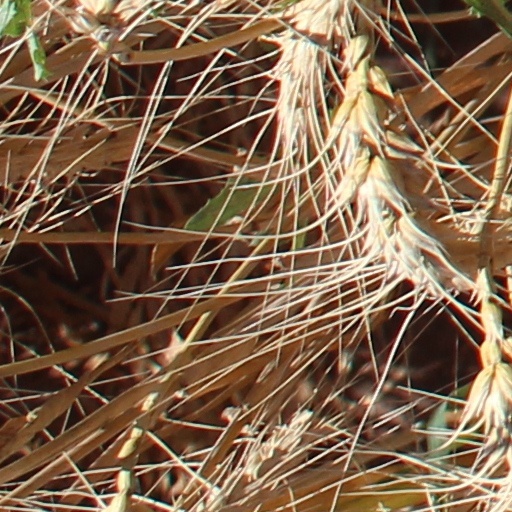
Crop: wheat